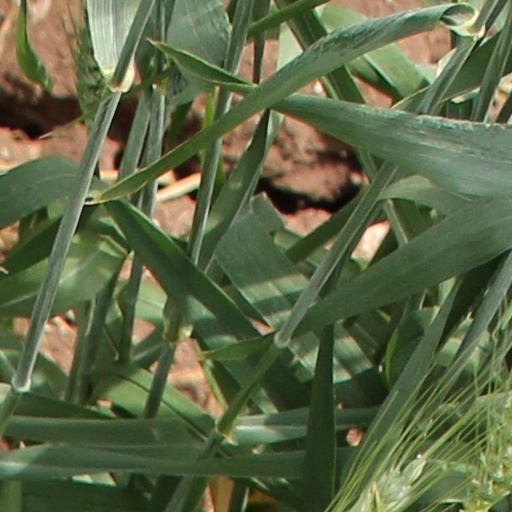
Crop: wheat